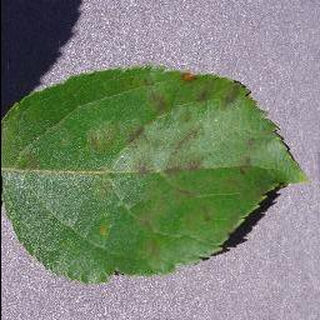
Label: apple_apple_scab